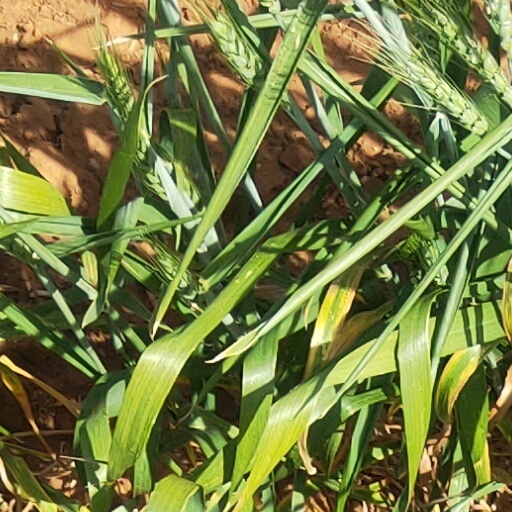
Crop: wheat